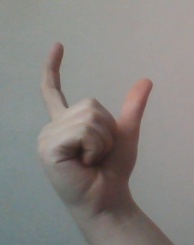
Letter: nun